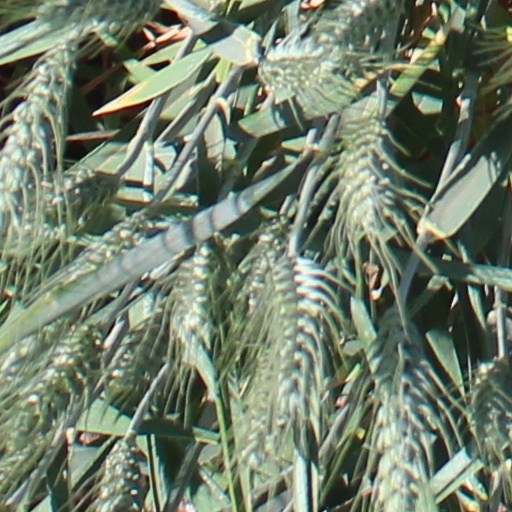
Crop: wheat